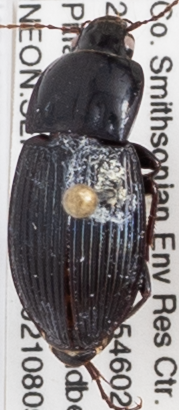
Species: Pterostichus (Abacidus) sp.
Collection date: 2021-08-05
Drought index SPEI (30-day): -1.06
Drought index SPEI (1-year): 1.418
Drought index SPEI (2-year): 1.45